Space diving

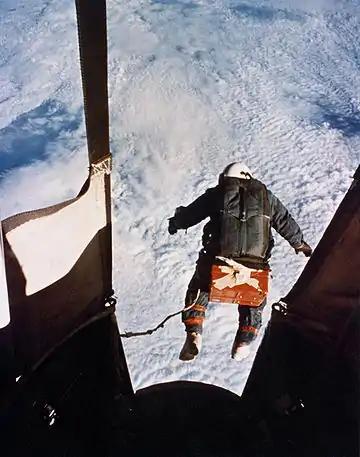
Joseph Kittinger leaps from his gondola at 31.3 km (102,800 feet).

Similar to skydiving, space diving is the act of jumping from an aircraft or spacecraft in near space and falling towards Earth. The Kármán line is a common definition as to where space begins, 100 km (62 mi) above sea level. This definition is accepted by the Fédération Aéronautique Internationale (FAI), which is an international standard setting and record-keeping body for aeronautics and astronautics. The United States Air Force uses 50 nautical miles (300,000 feet) to award astronaut wings.